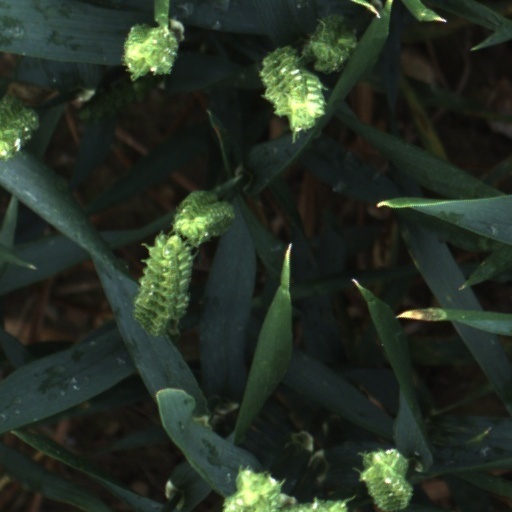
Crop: wheat